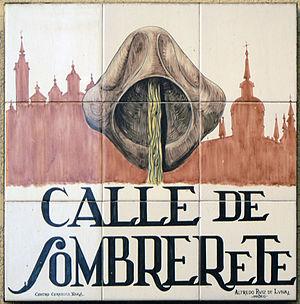
Plaque de Calle de Sombrerete (rue, (district du Centre) de Madrid (Espagne).